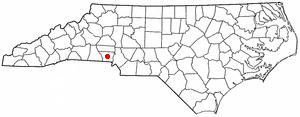
La ville de Ranlo est située dans le comté de Gaston, dans l’État de Caroline du Nord, aux États-Unis. Lors du recensement de 2010, elle comptait 3 434 habitants.